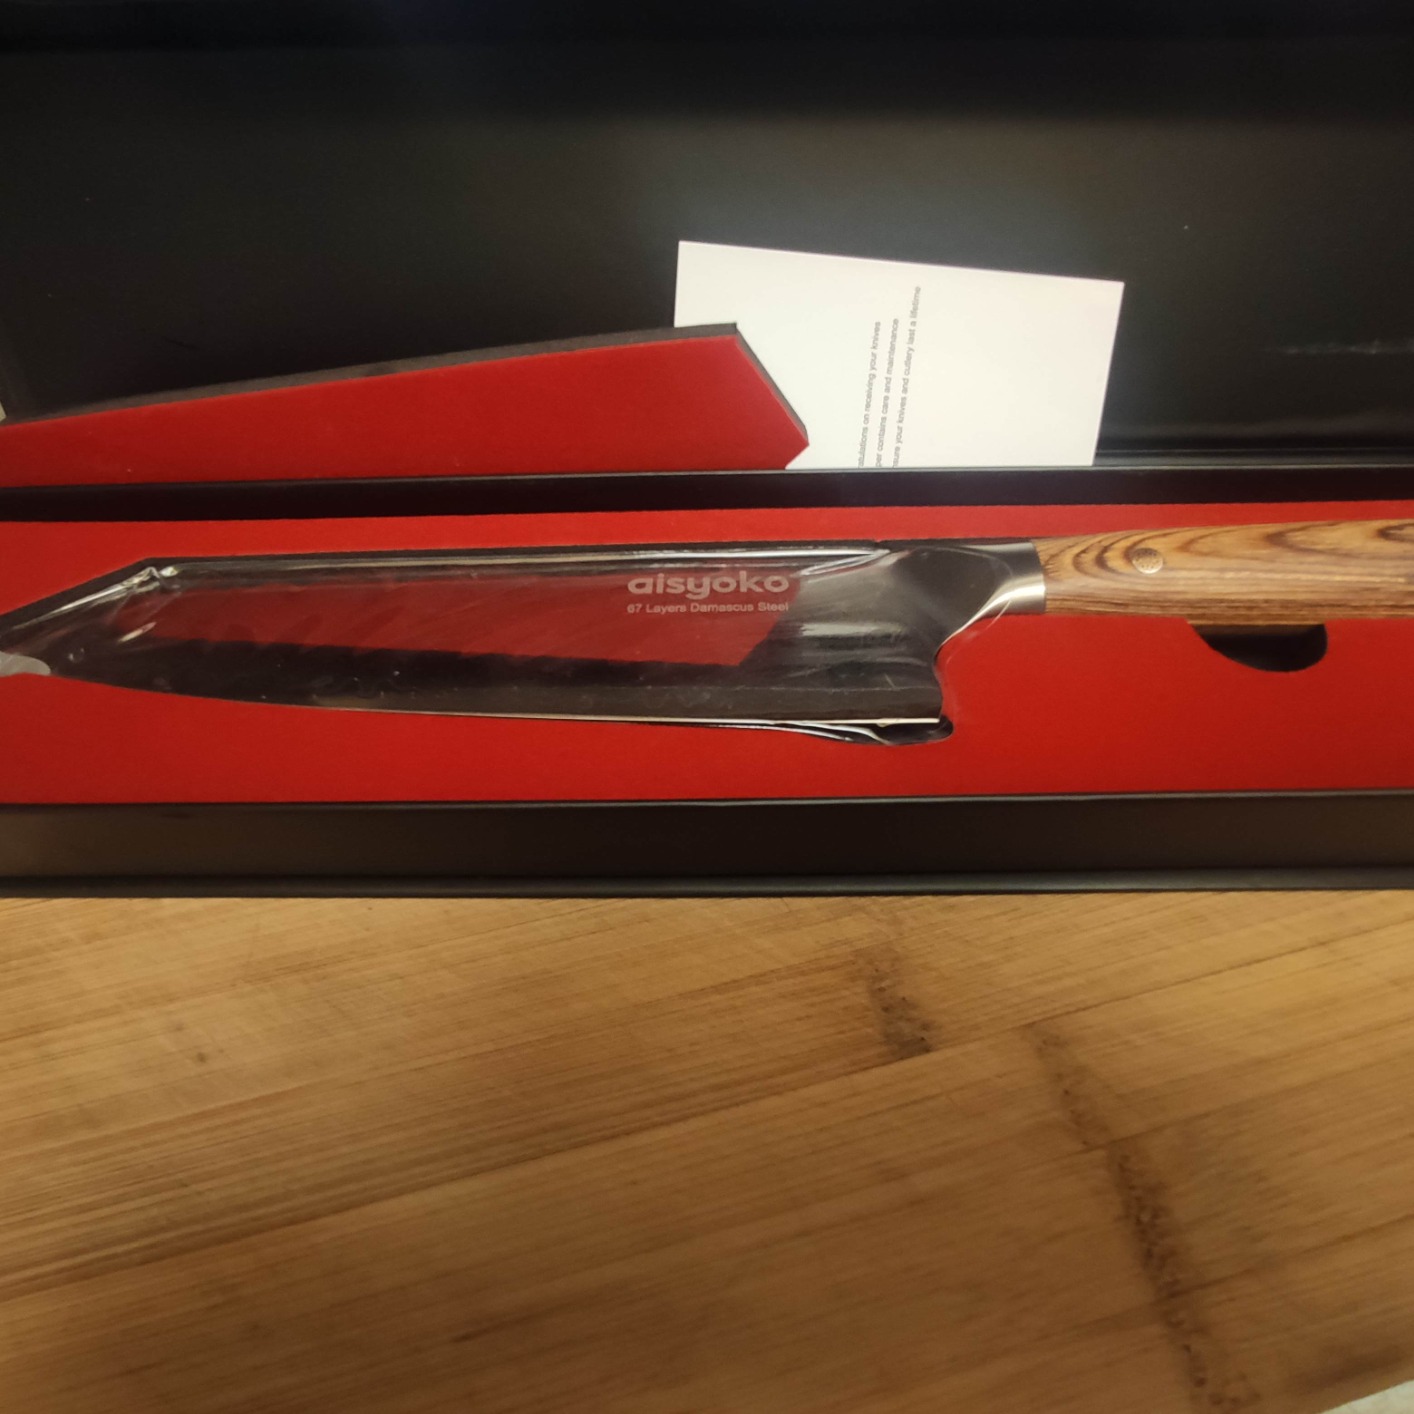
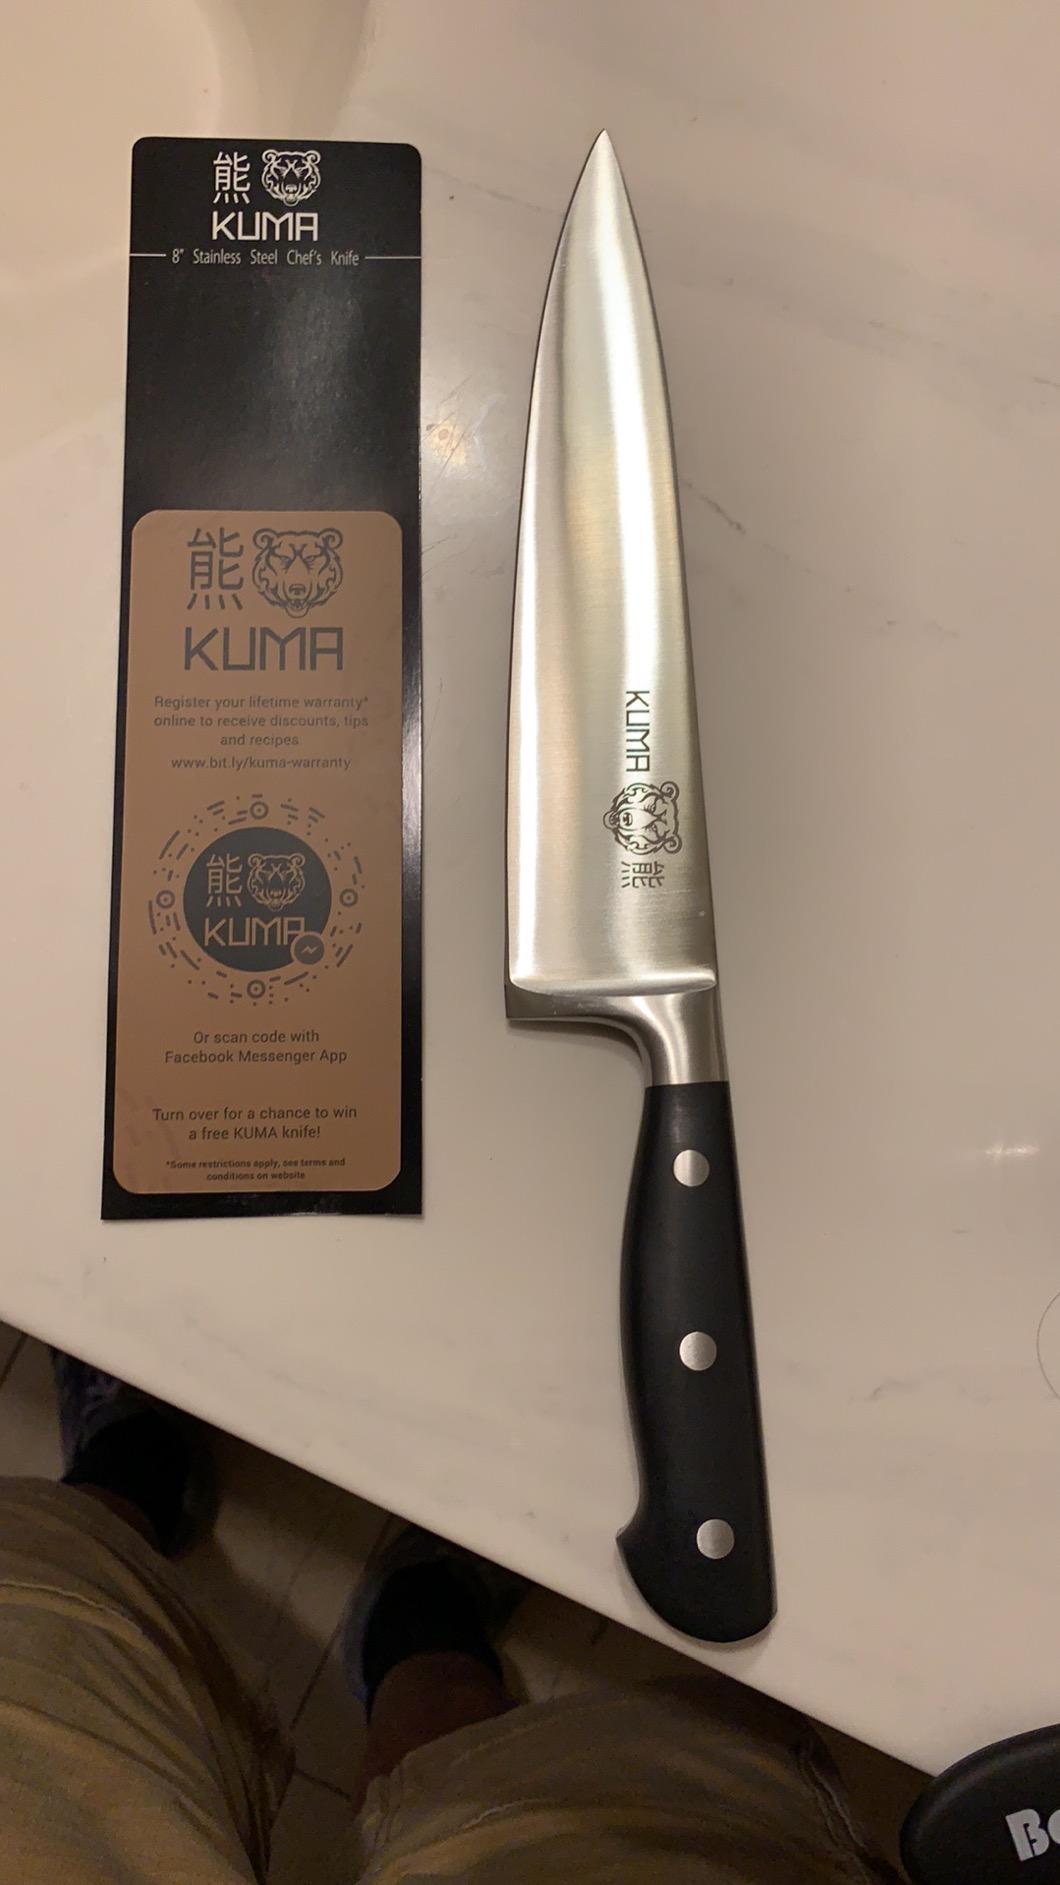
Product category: items_knife
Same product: no